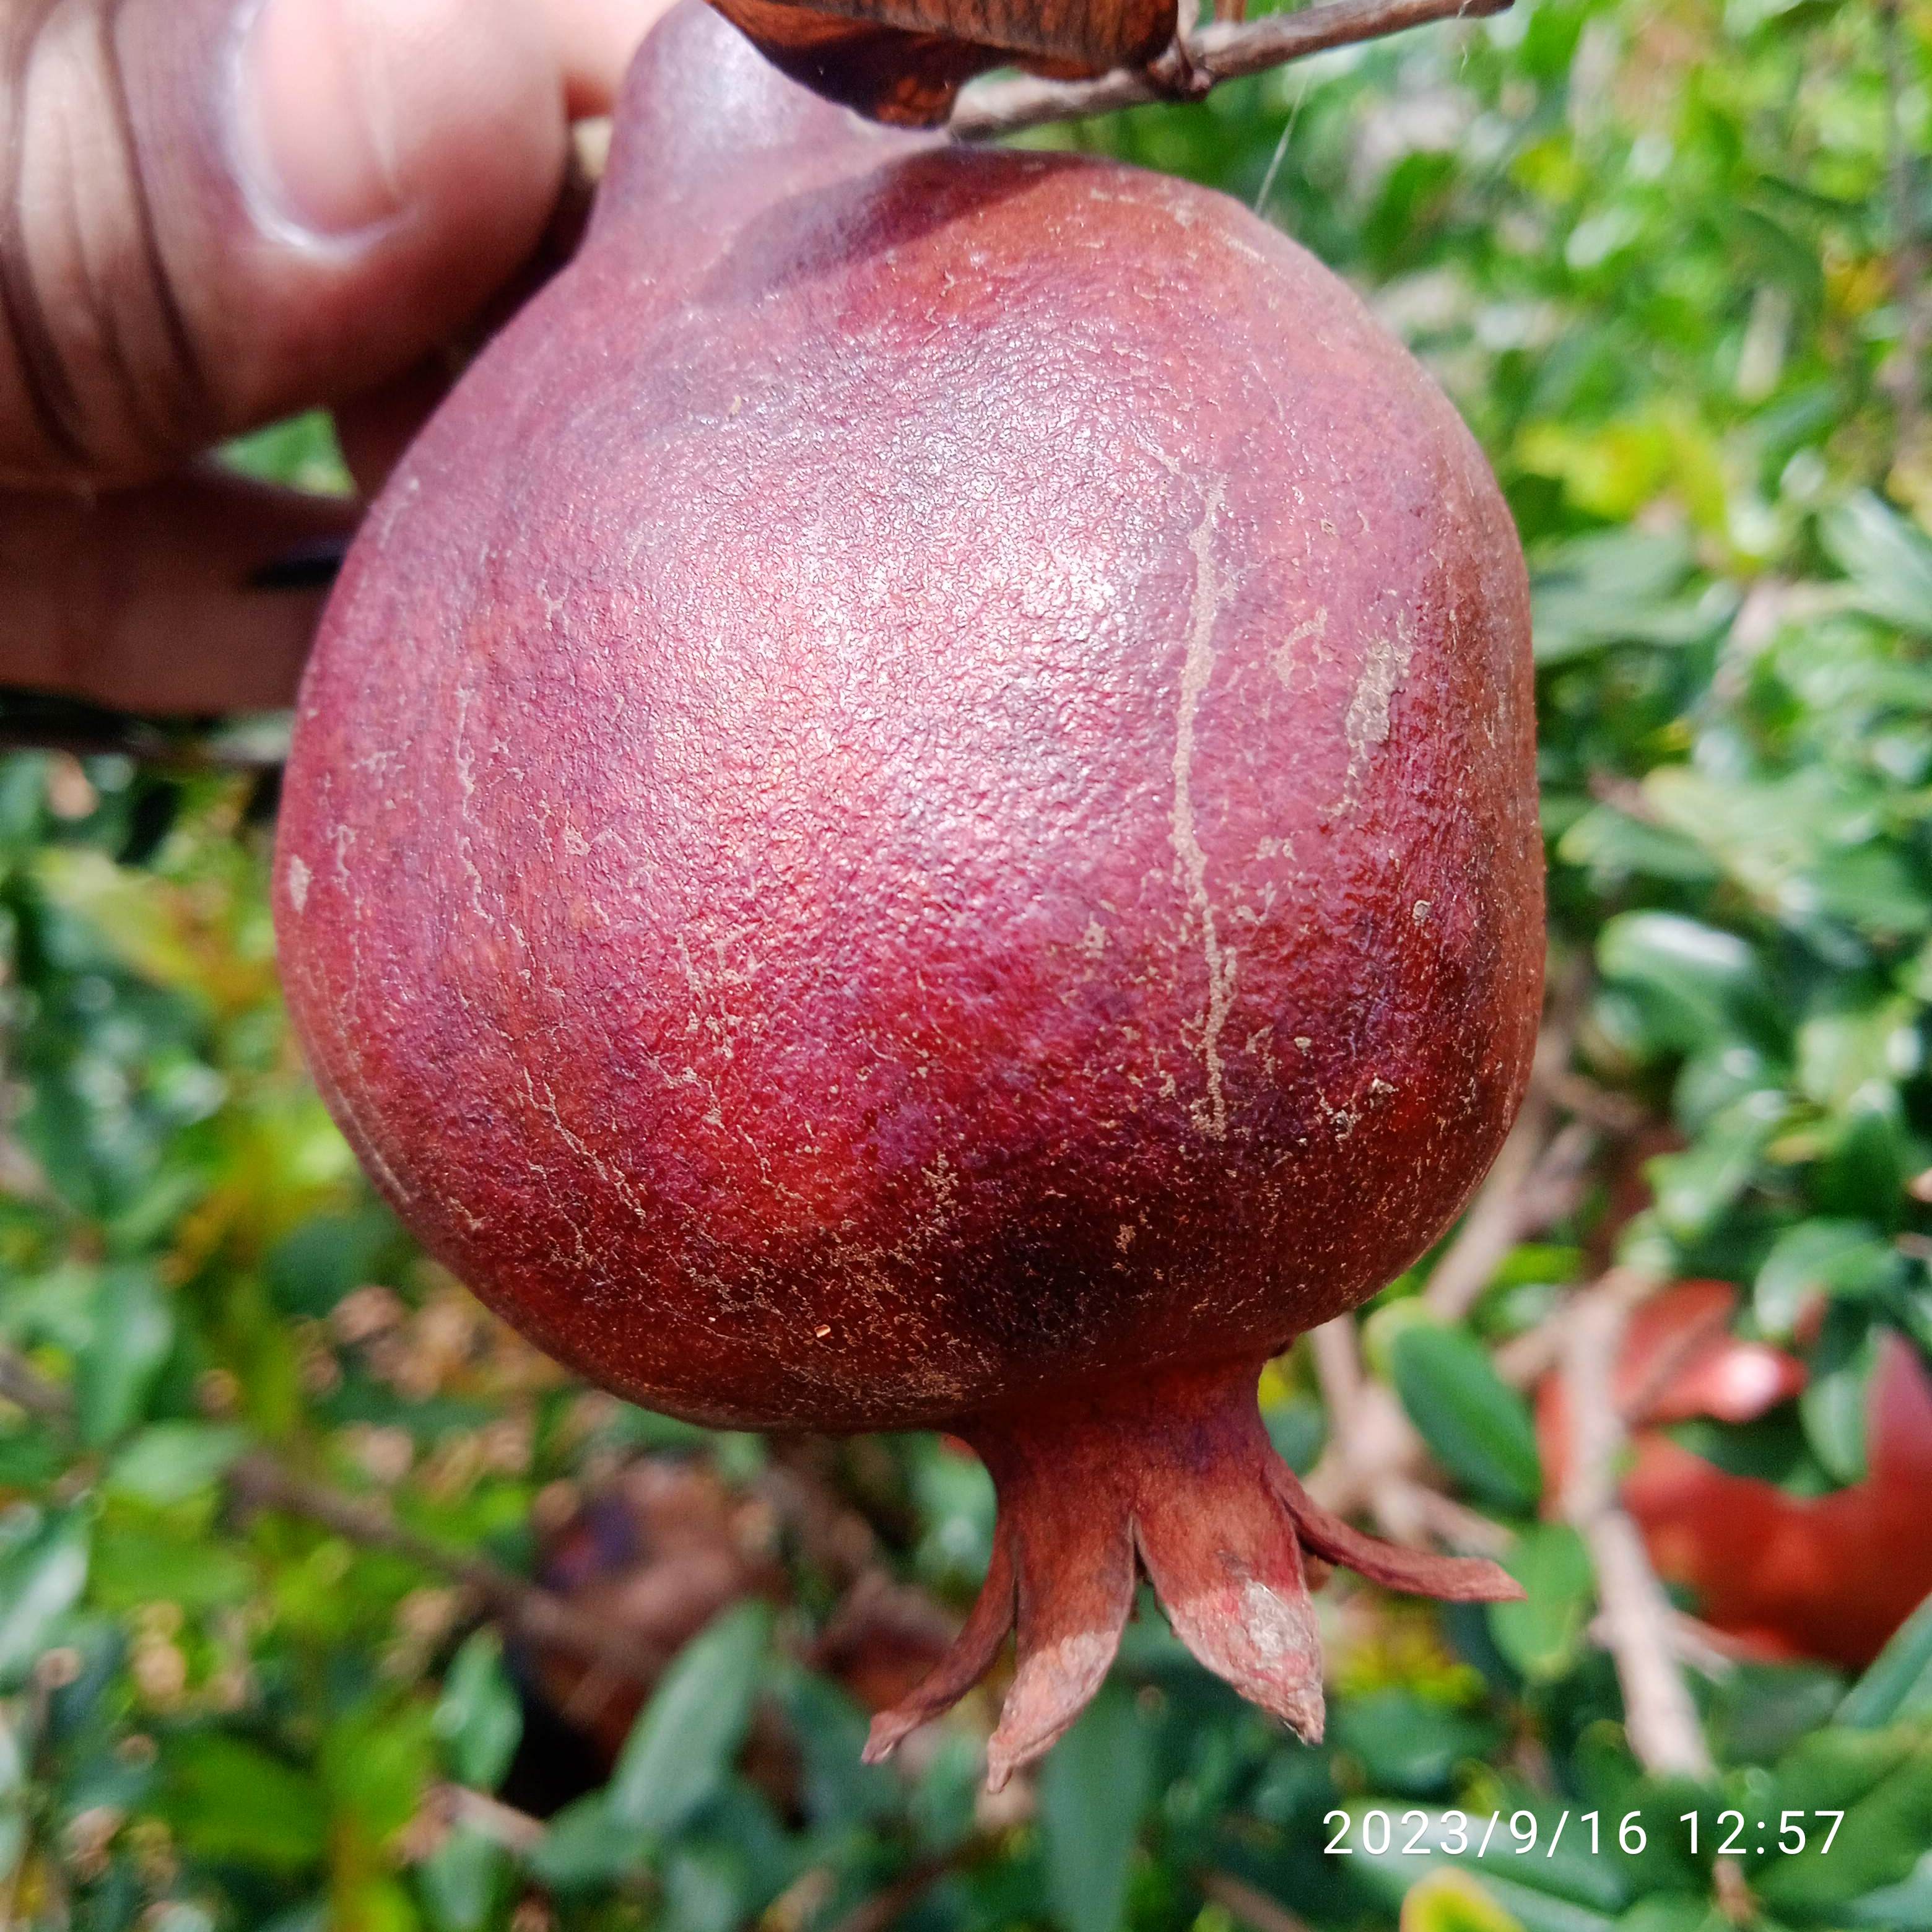
Label: Alternaria